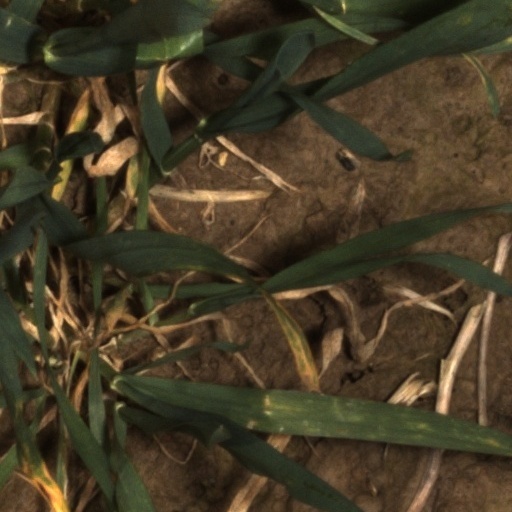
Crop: wheat